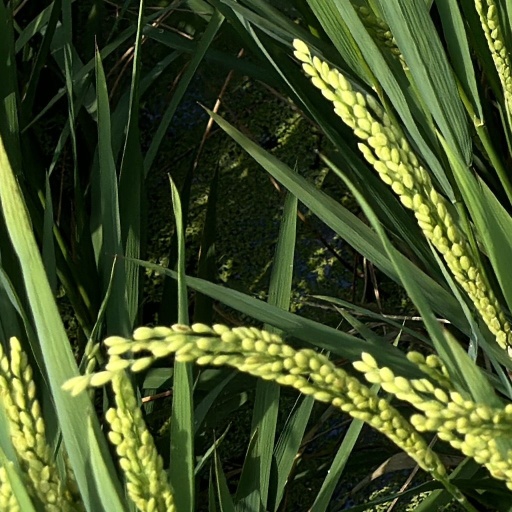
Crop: rice